Charles Symonds

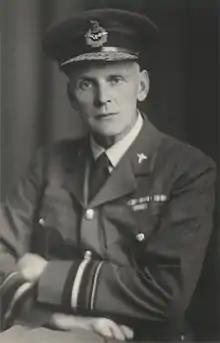

Air Vice Marshal Sir Charles Putnam Symonds (11 April 1890 – 7 December 1978) was an English neurologist and a senior medical officer in the Royal Air Force.